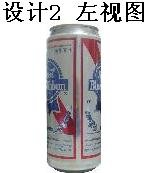
Label: metal